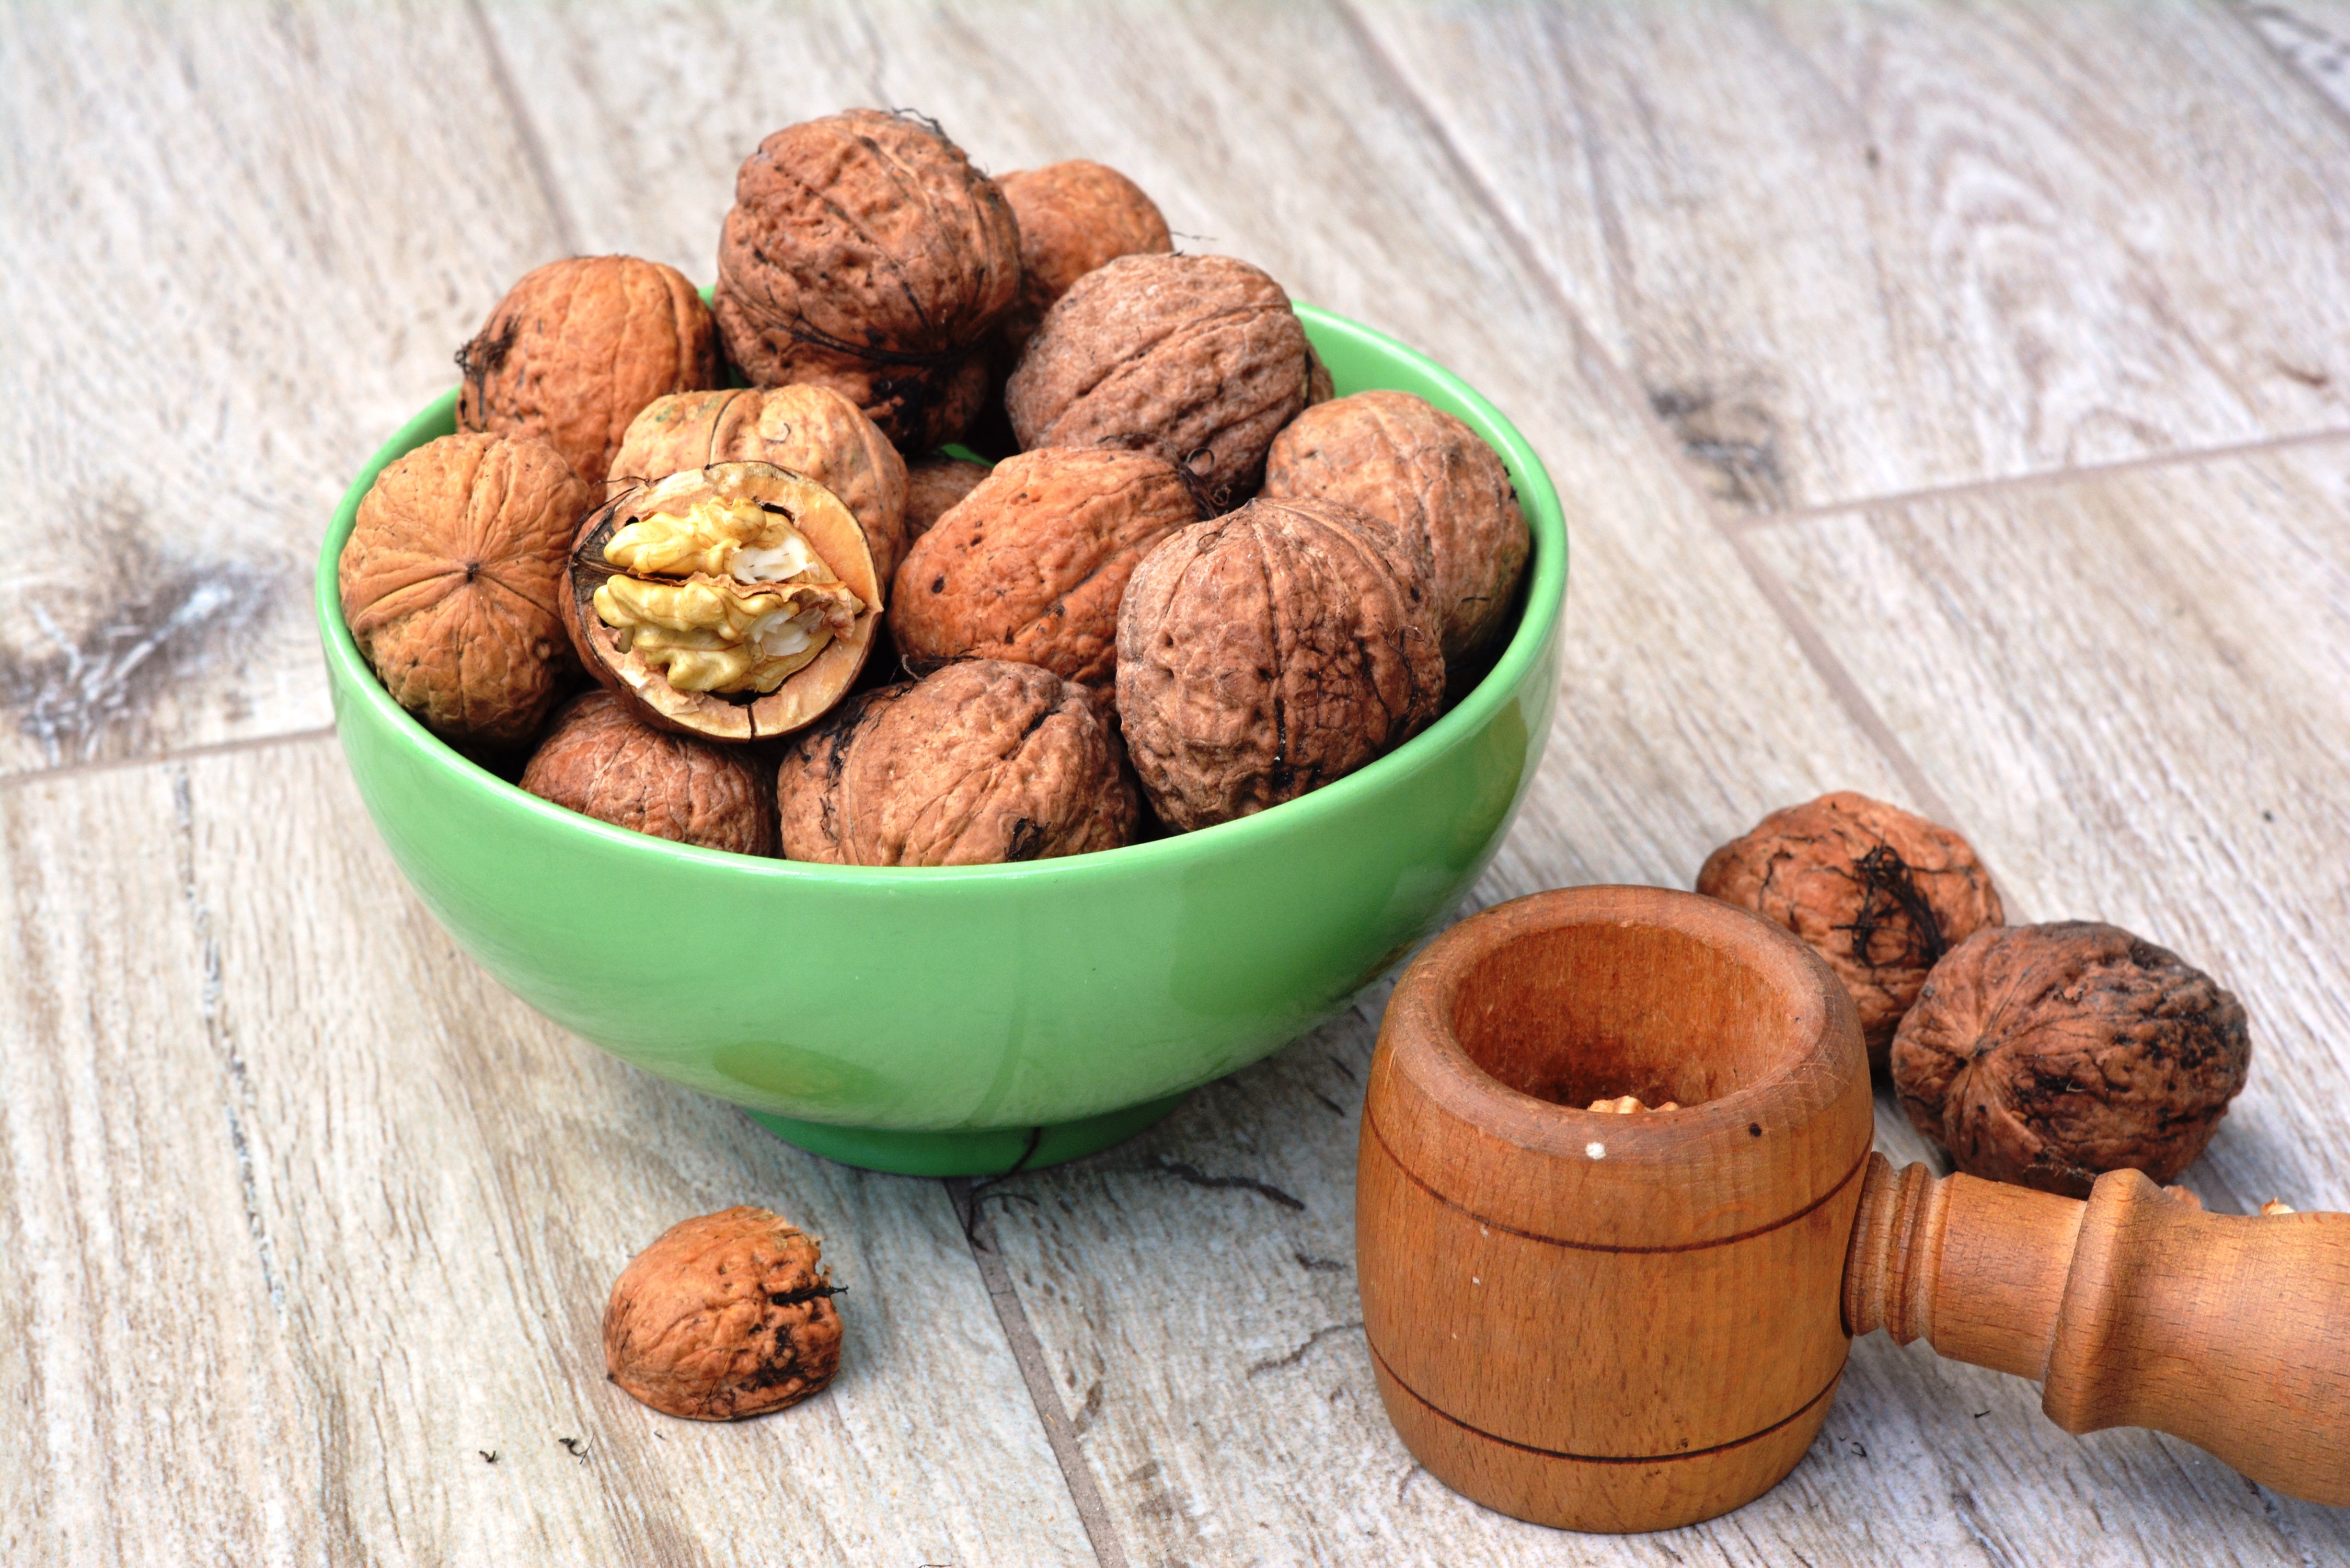
food, produce, autumn, nut, baking, dessert, walnut, coconut, nuts, hazelnut, walnuts, split, flavor, smash, the nutcracker, walnuts walnut, edible mushroom, chocolate truffle, nuts seeds, tree nuts